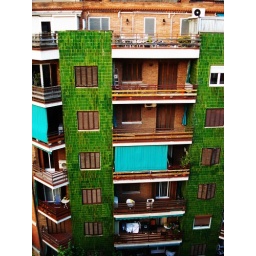
A very colorful apartment building in Barcelona